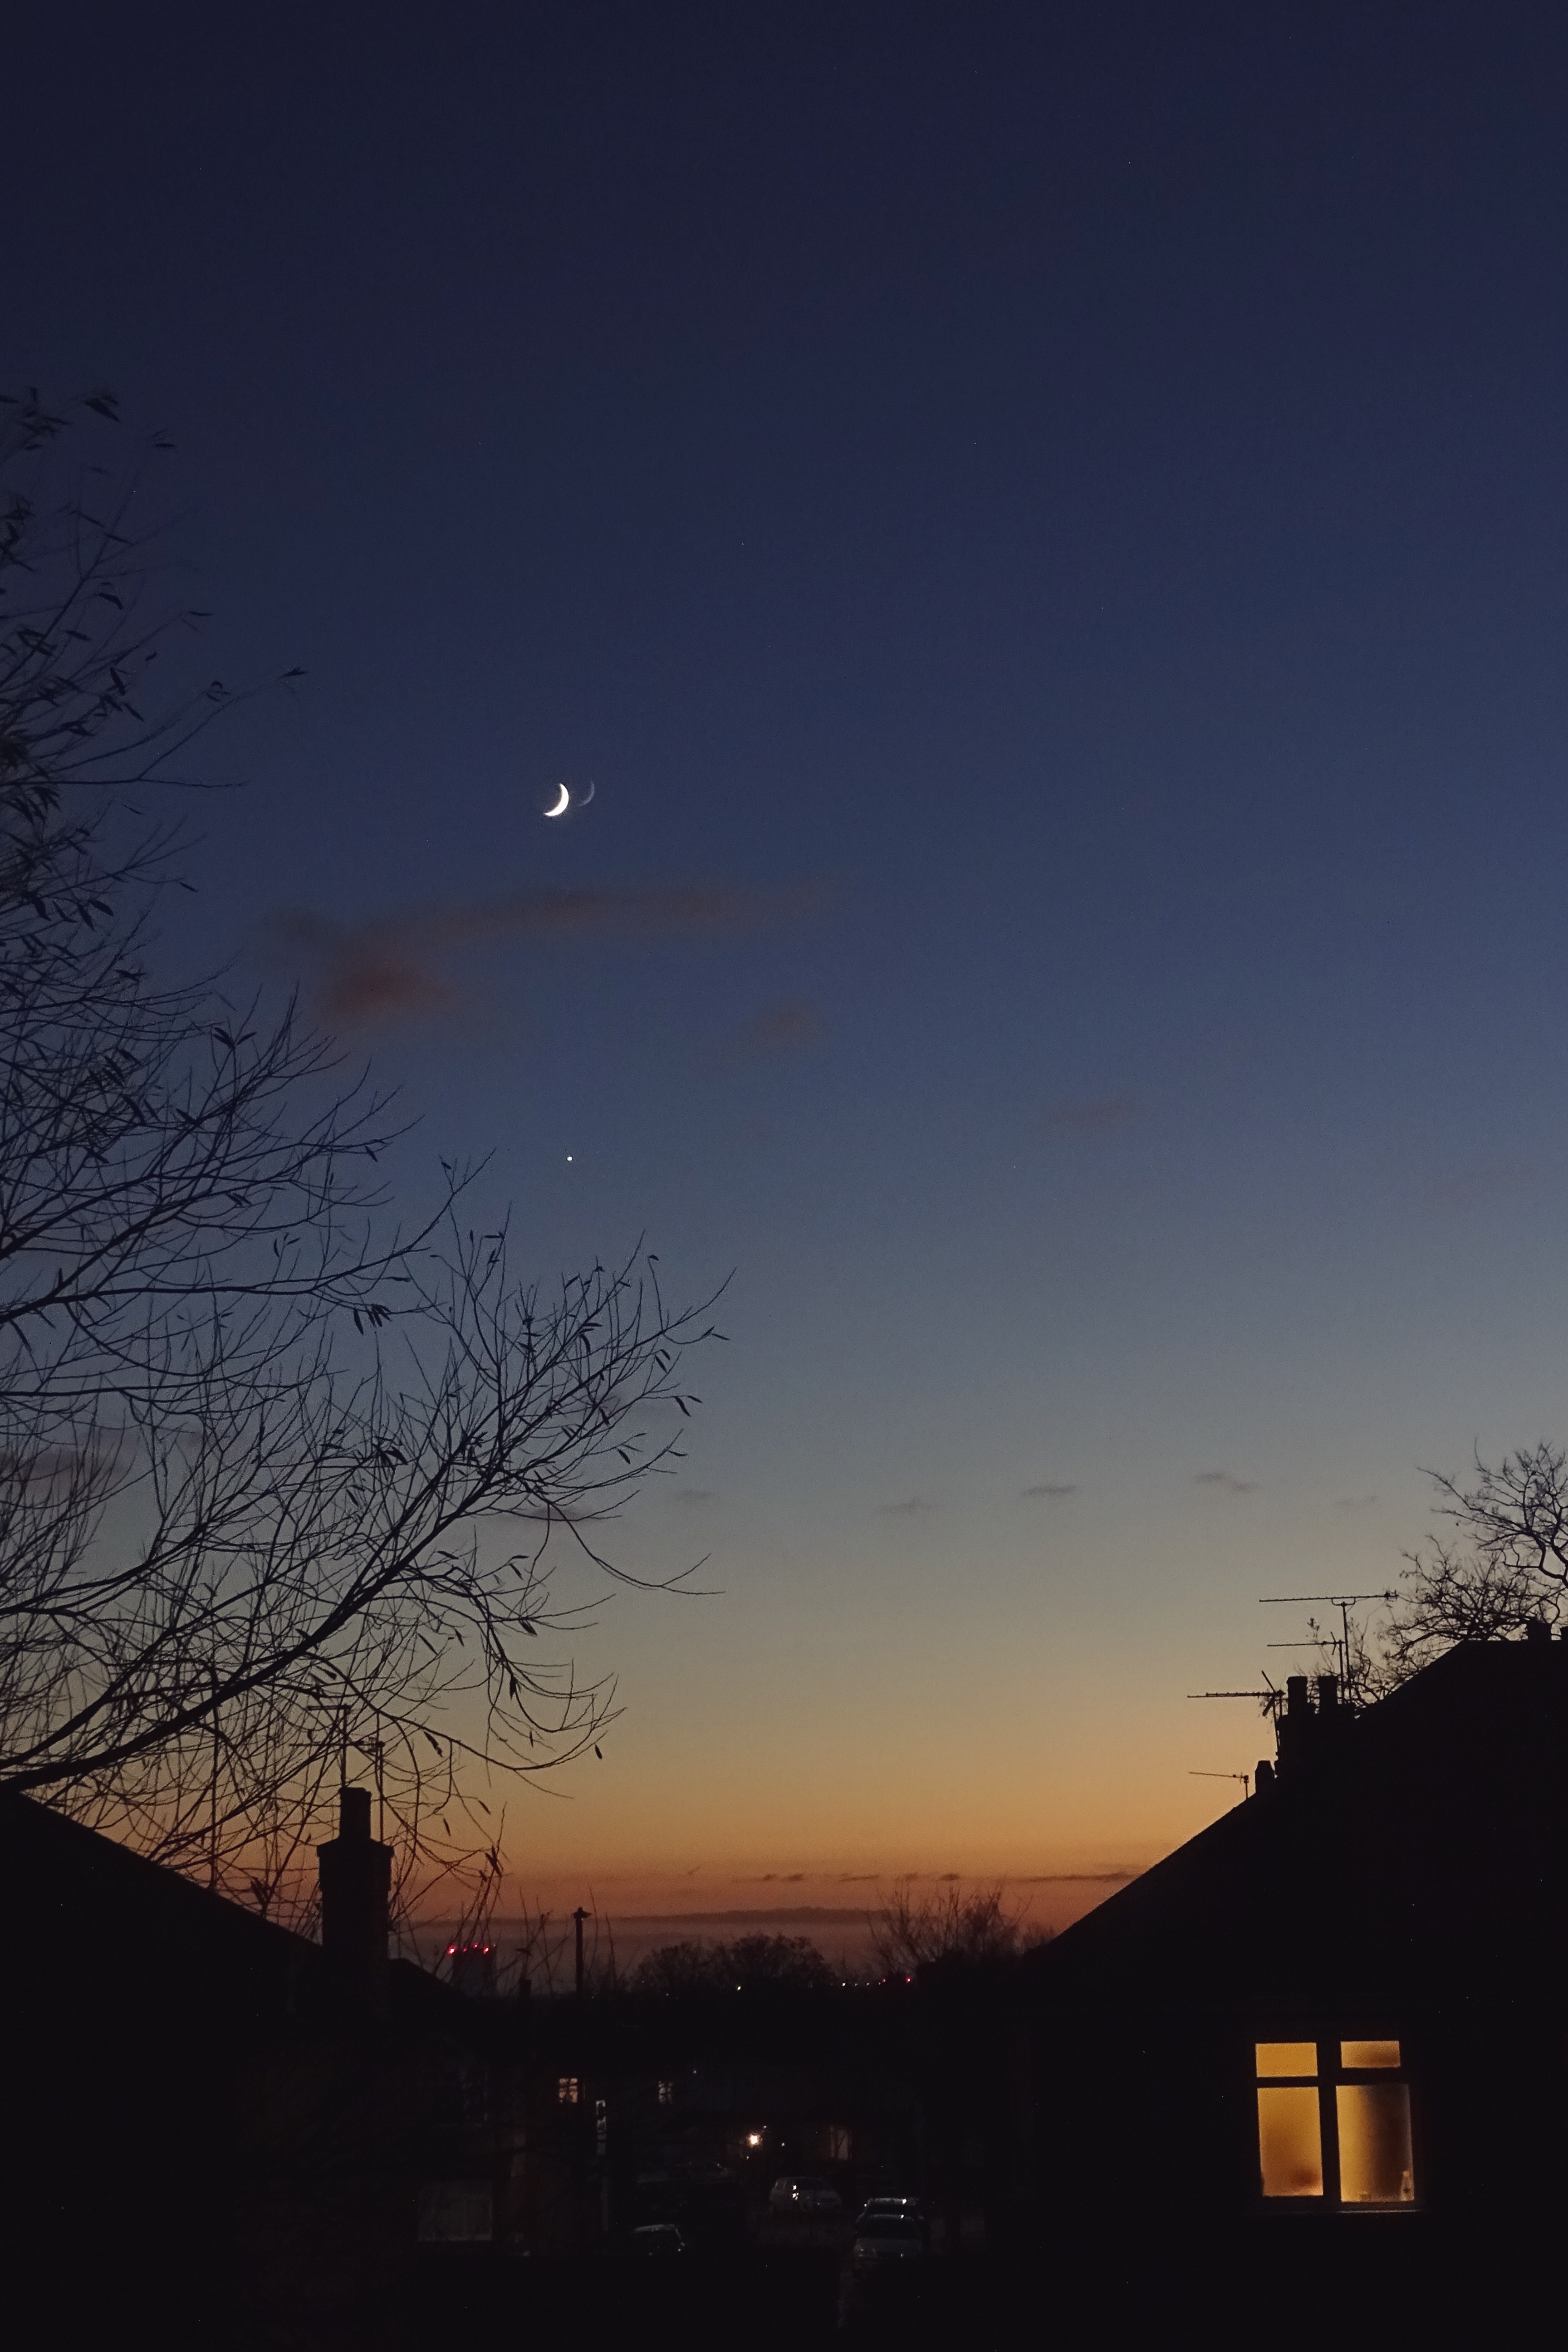
cloud, sky, sun, sunrise, sunset, night, sunlight, morning, dawn, atmosphere, dusk, evening, darkness, moon, moonlight, afterglow, astronomical object